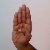
The image shows a hand gesture representing the letter 'B' in Indian Sign Language.